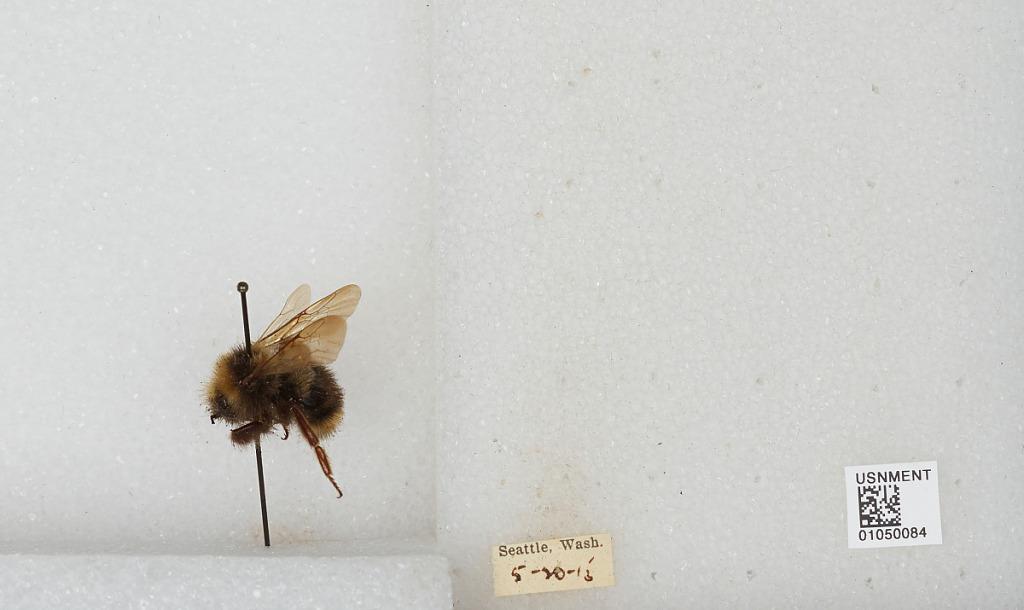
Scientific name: Bombus sp.
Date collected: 1915-5-20
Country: United States
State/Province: Washington
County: King
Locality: Seattle
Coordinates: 47.6097, -122.333